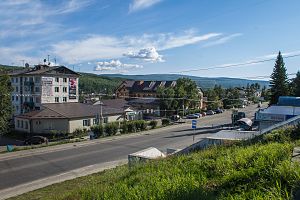
Bodajbo
Bodajbo er en by i Irkutsk oblast, Sibiriske føderale distrikt i Den Russiske Føderation næsten 1450 kilometer nordøst for oblastens administrative center, Irkutsk. Byen har 12.316 indbyggere og blev grundlagt i 1864.